Neb Bluff

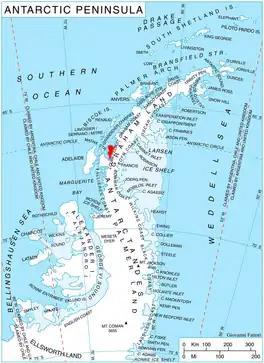
Location of Pernik Peninsula on Loubet Coast, Antarctic Peninsula.

Neb Bluff is a conspicuous rock bluff 6 nautical miles (11 km) south of Orford Cliff on the west coast of Pernik Peninsula, Loubet Coast in Graham Land, overlooking the east side of Lallemand Fjord. Surveyed by Falkland Islands Dependencies Survey (FIDS) in 1956 and so named because of its snout-like appearance.